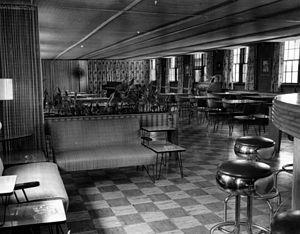
Un mess est une cantine, un restaurant militaire pour officiers et sous-officiers. Par métonymie, le mess est l'ensemble des officiers qui y mangent, le service chargé du fonctionnement de ce restaurant, et le personnel et matériel qui y sont affectés.